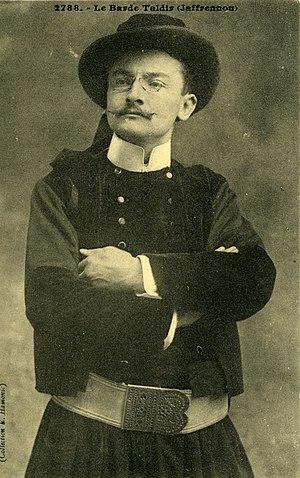
Le barde Taldir Jaffrennou (carte postale d'Émile Hamonic)
François-Joseph-Claude Jaffrennou, né le 15 mars 1879 à Carnoët et mort le 23 mars 1956 à Bergerac, est un écrivain, imprimeur de ville, puis commerçant en vins et directeur de journaux en langue bretonne. Son nom bardique qui est aussi un de ses pseudonymes littéraires est Taldir. Il était régionaliste, puis nationaliste et barde du mouvement néodruidique. Il est titulaire des Palmes académiques en 1922 et fait chevalier de la Légion d'honneur en 1938.
Carnoët [kaʁnwɛt] est une commune française située dans le département des Côtes-d'Armor, en région Bretagne. La commune abrite le site de la Vallée des saints.